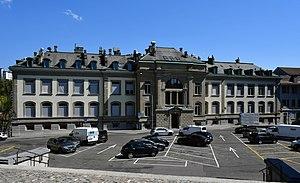
La place du Château (Lausanne, Suisse) et l'ancienne école de physique et de chimie, actuelle École supérieure de la santé (ESsanté).
La place du Château est une place de Lausanne, en Suisse. Elle doit son nom au Château Saint-Maire, situé au nord de la place.